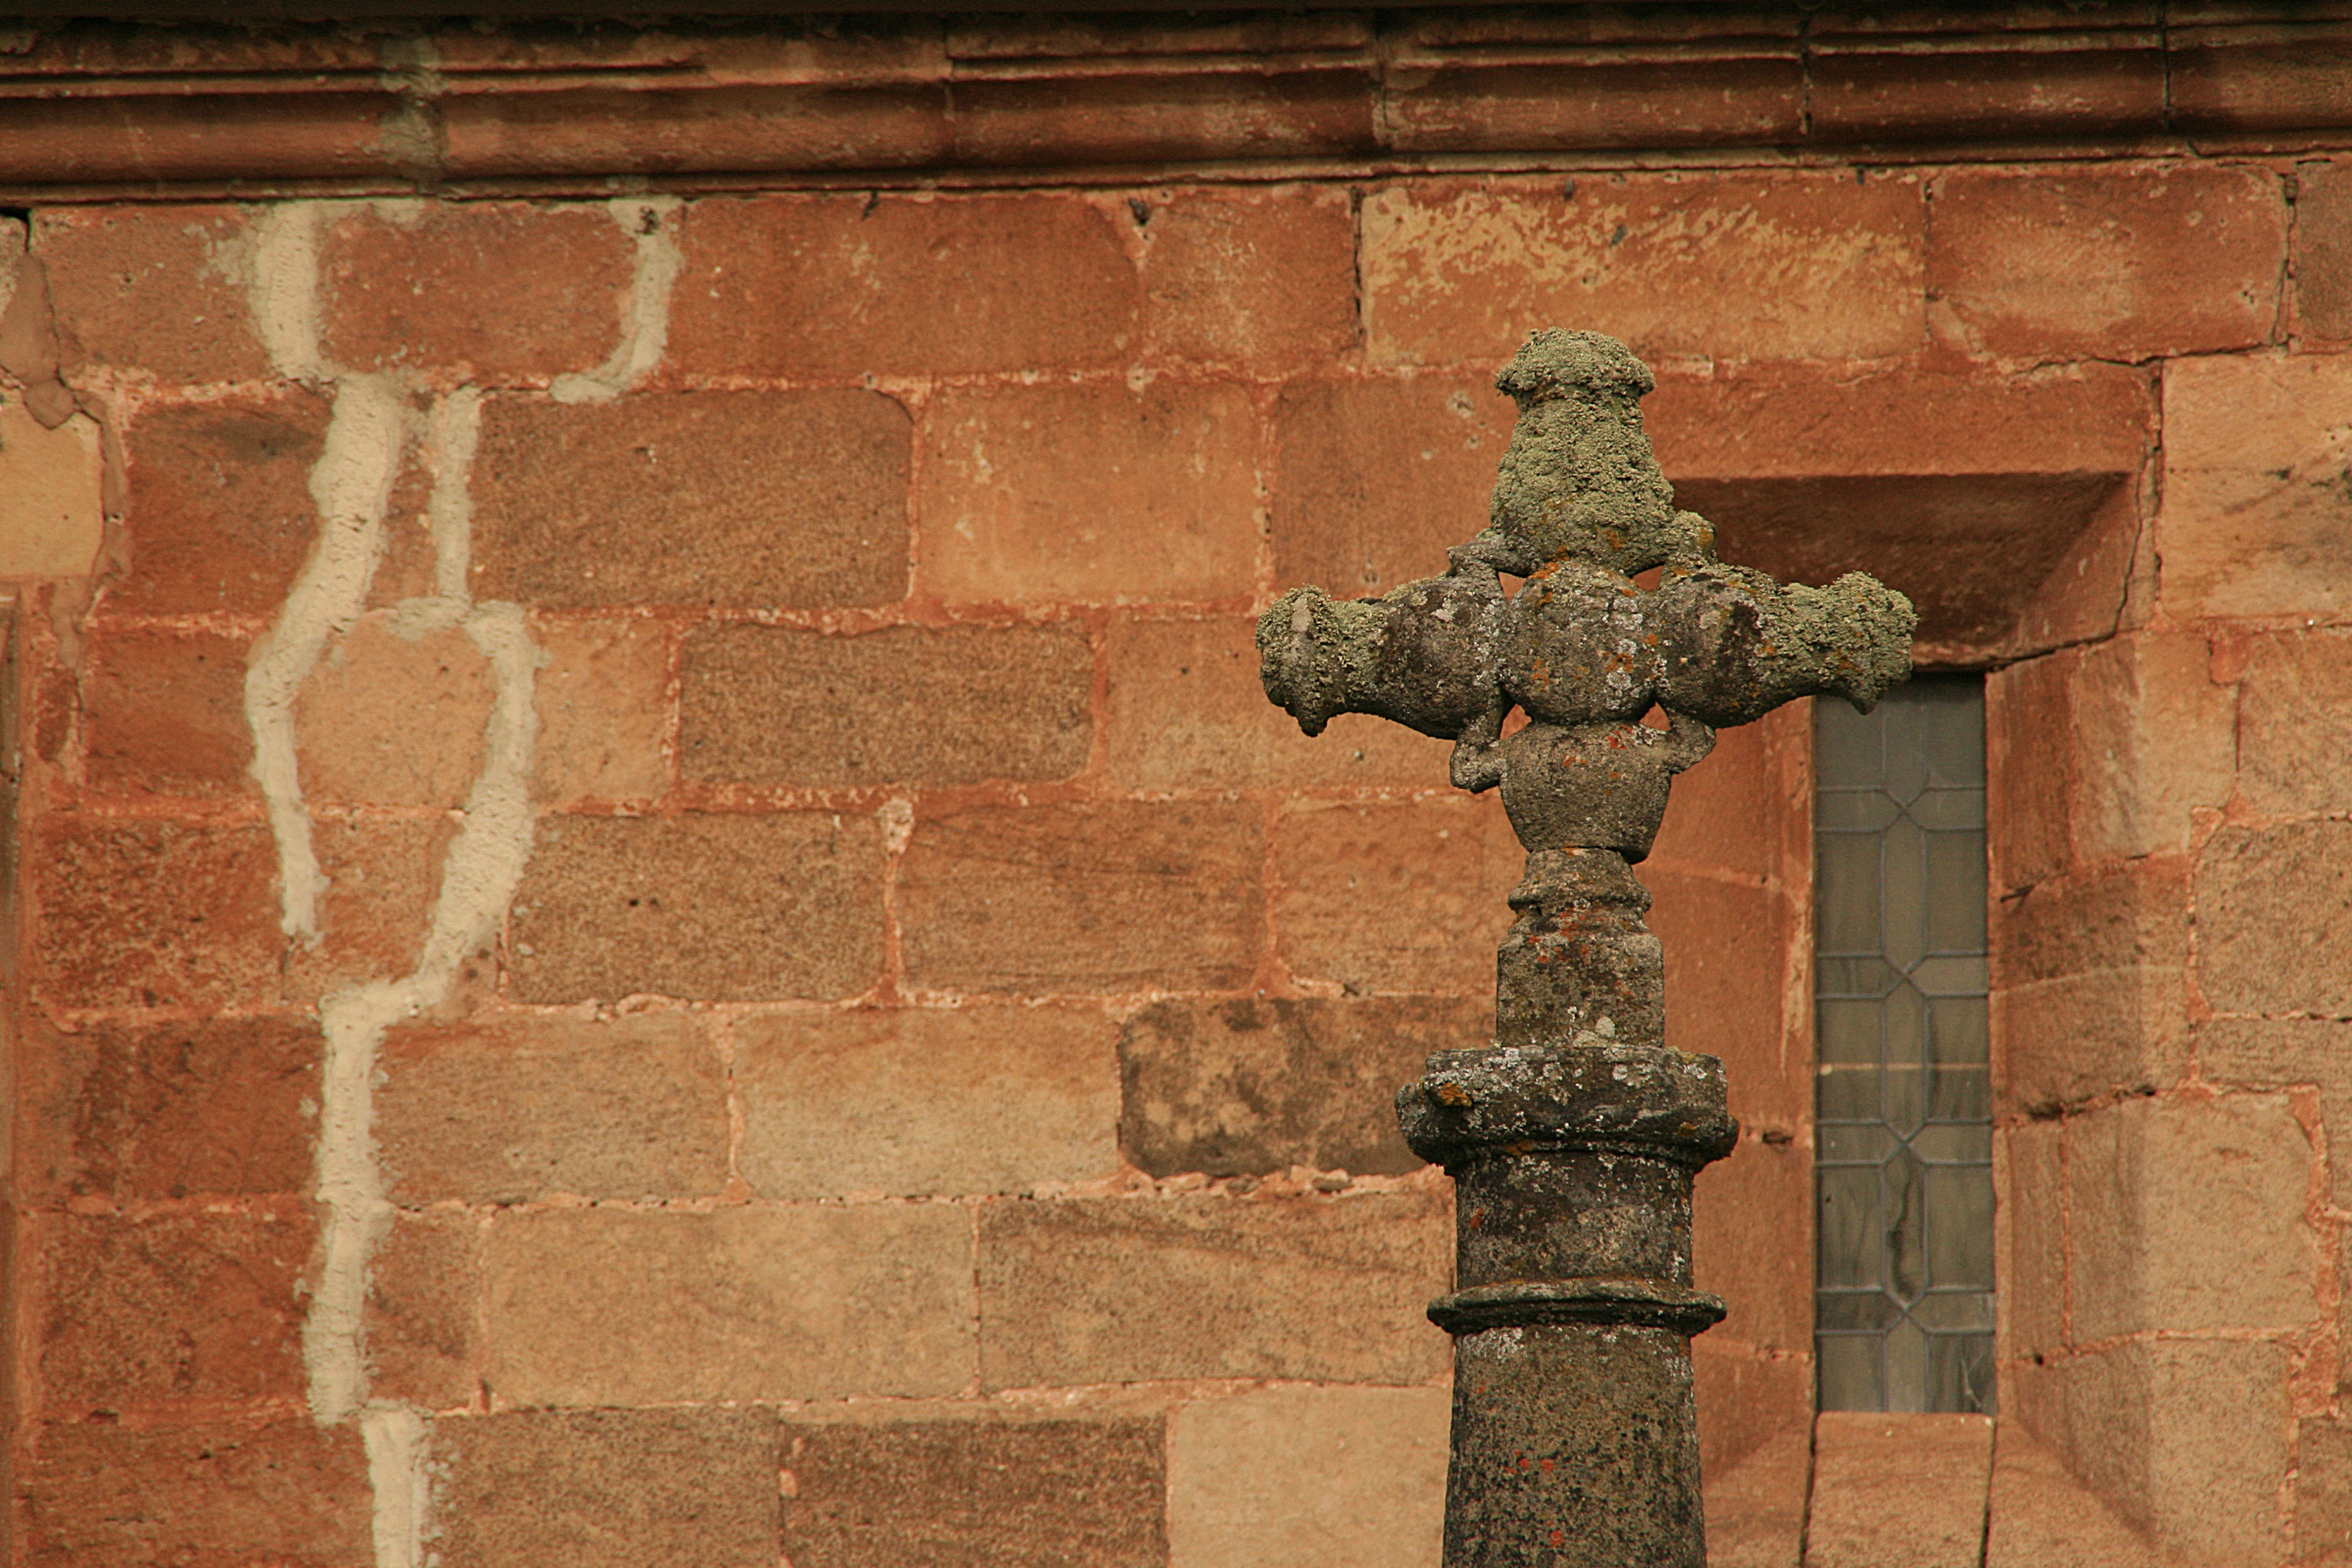
rock, window, wall, column, brick, material, brickwork, ancient history